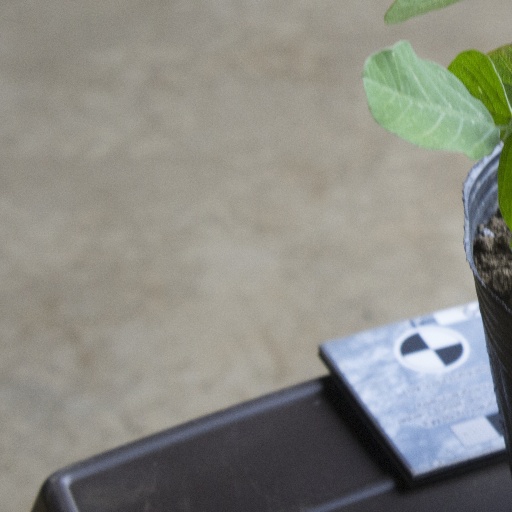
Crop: soybean